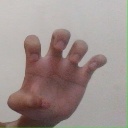
अक्षर: झ